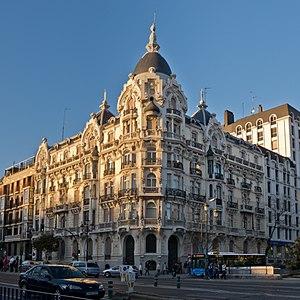
La Casa Gallardo est un bâtiment construit à Madrid, Espagne. Situé dans un coin de la Place d'Espagne, c'est l'une des œuvres majeures de l'étage final du modernisme à Madrid. La maison a été conçue par l'architecte Federico Arias Rey en 1911 et déclaré bien d'intérêt culturel en 1997.